Toi Tū Toi Ora: Contemporary Māori Art

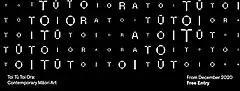
Exhibition poster for "Toi Tū Toi Ora: Contemporary Māori Art"

Toi Tū Toi Ora: Contemporary Māori Art was a survey exhibition at the Auckland Art Gallery Toi o Tāmaki in New Zealand. The exhibition took place from Saturday 5 December 2020 to Sunday 9 May 2021 and utilised the footprint of the Auckland Art Gallery Toi o Tāmaki.